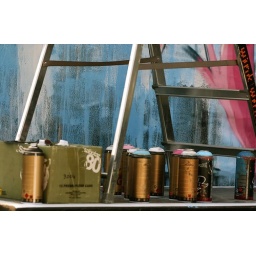
the monument is coming to life: visitors leaving messages, relaxing in seats, admiring the masterpieces of the street artists